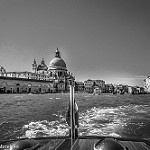
Label: B & W